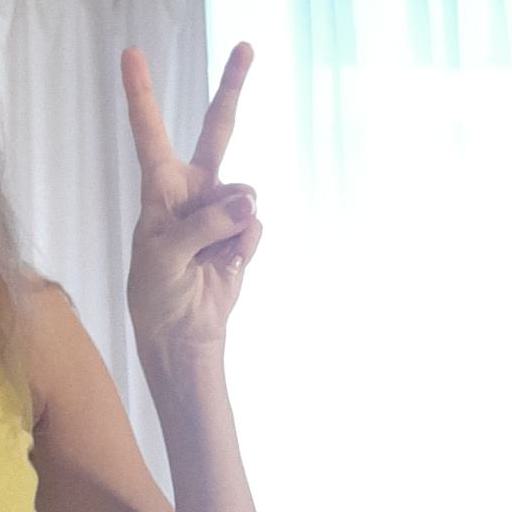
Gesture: peace